Honey badger (men's rights)

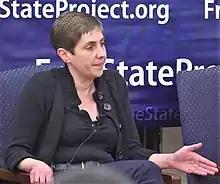
Straughan speaks at the Free State Project in 2014

Karen Straughan is a divorced mother of two boys and a girl, who lives in Edmonton, Alberta. She was born and raised in Sherwood Park, just east of Edmonton, as the youngest of three sisters. Her father was a mechanic who taught her to work with her hands, and her mother was a tomboy who taught her self-sufficiency and treated her wounds after fights.